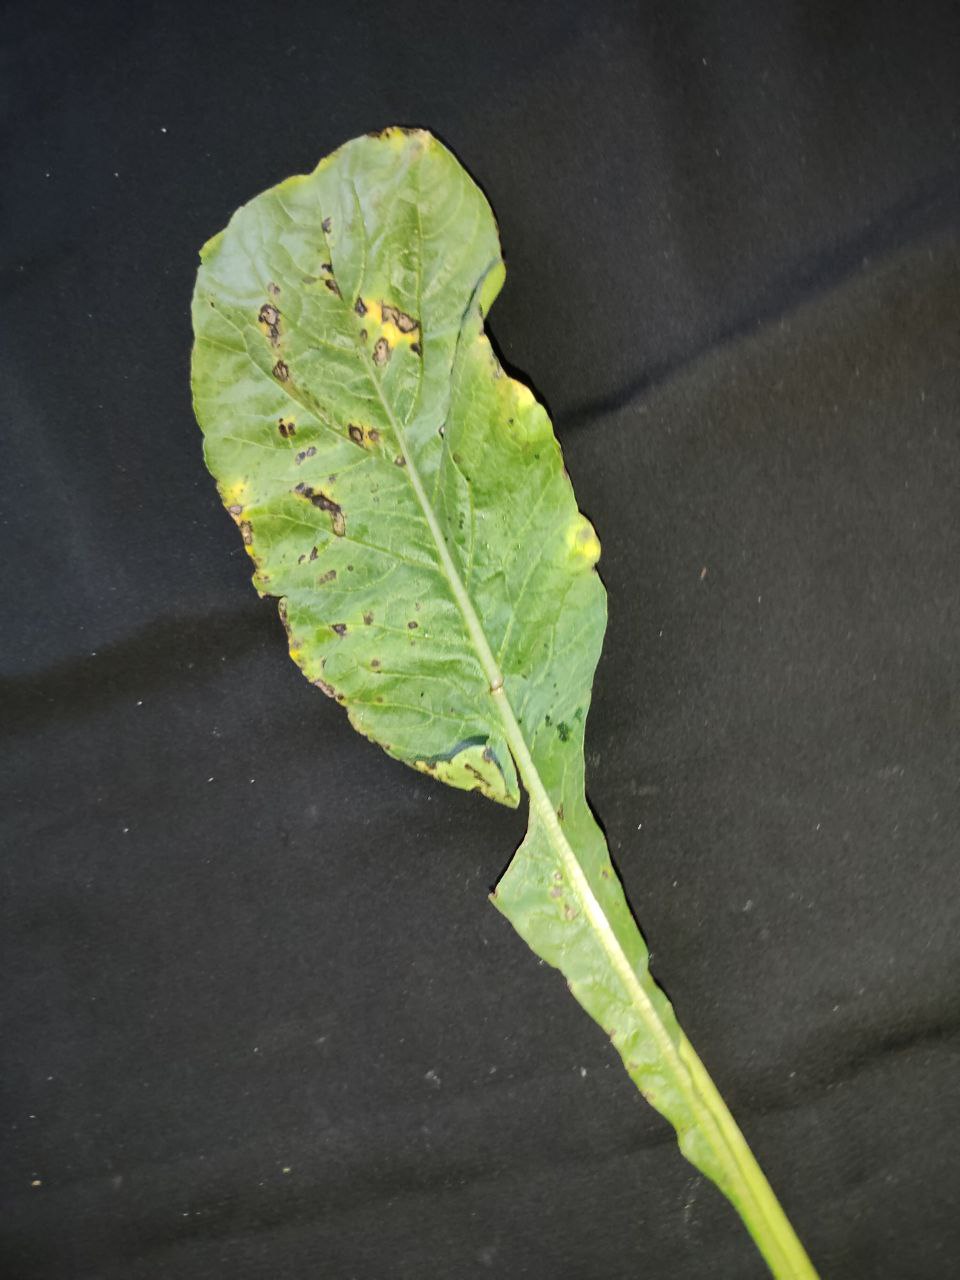
Label: Black leaf spot